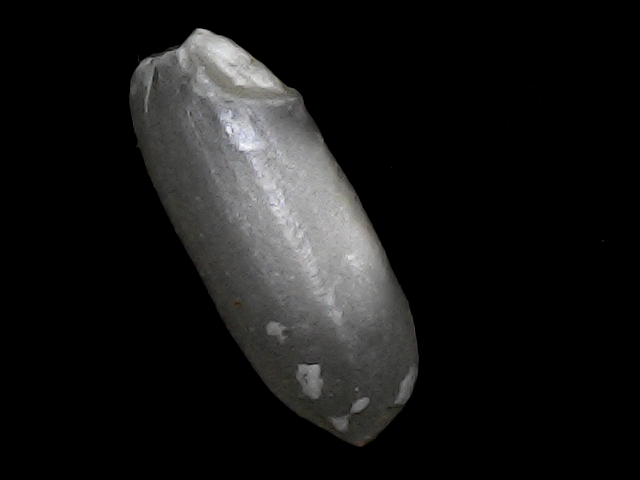
Rice variety: BRRI74